Hardcard

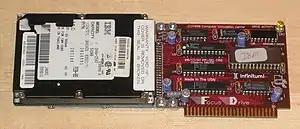
2,5″ hard disk drive (540 MB) at an expansion card for the Apple II

Within one year of the Plus Development introduction of Hardcard, 28 companies had released similar products. At that time, all of the other products were using a standard hard drive with a 1.6-inch height forcing the card to hang over the adjacent PC slot. The hard drive was located on the opposite side away from the connector sometimes enabling a short half-length expansion card to be installed in the adjacent slot. These hard drive cards were usually described as occupying 1.5 expansion slots.